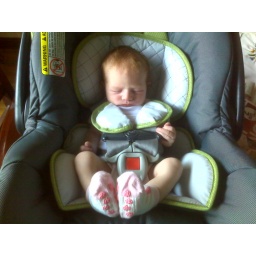
Mae in car seat